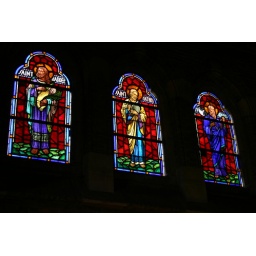
A wall in a small church in Northen France. During a wedding, I took a break ;-)